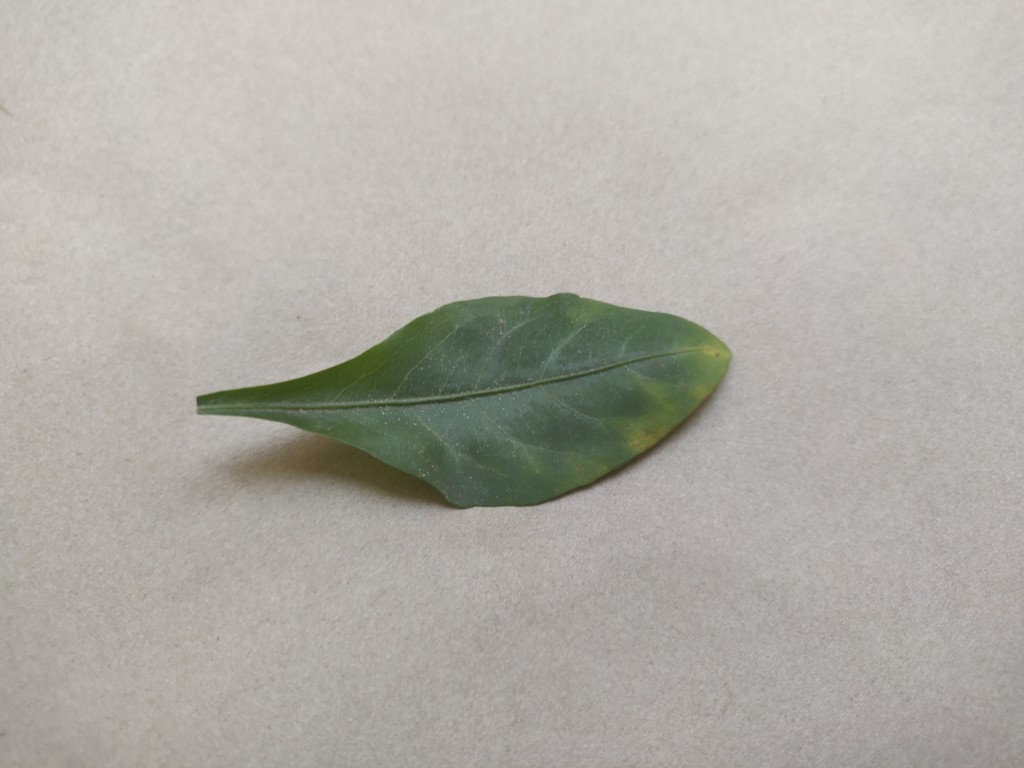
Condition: Unhealthy
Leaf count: single
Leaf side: front